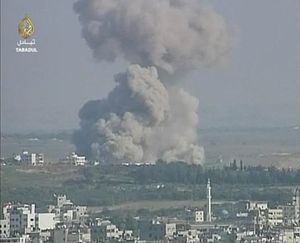
Den israelsk-palæstinensiske konflikt / Anden intifada og dens følger
En eksplosion forårsaget af et isralesk luftangreb mod Gaza under 2008-2009 krigshandlingerne.
Den israelsk-palæstinensiske konflikt er en strid mellem Israel og palæstinenserne. Den er en del af den større israelsk-arabiske konflikt. Der har været adskillige forsøg på at skabe fred gennem en to-stats-løsning, som skulle føre til etableringen af en uafhængig palæstinensisk stat ved siden af Israel. En række væsentlige internationale aktører er blevet involveret i konflikten. De centrale forhandlingspartnere er den israelske regering, for øjeblikket ledet af Benjamin Netanyahu, og PLO, ledet af Mahmoud Abbas. De officielle forhandlinger bliver ledet af en international gruppe, kendt som Mellemøst-kvartetten. Den består af repræsentanter fra USAs og Ruslands regeringer, den Europæiske Union og FN. Den Arabiske Liga er en anden vigtig part og har bl.a. foreslået et alternativt fredsinitiativ. Egypten har længe været en væsentlig part i konflikten. Den egyptiske regering, som tiltrådte i 2014 under præsident Abdel Fattah al-Sisi har fremsat skarp kritik af organisationen Hamas, som den mener er ansvarlig for konflikten.